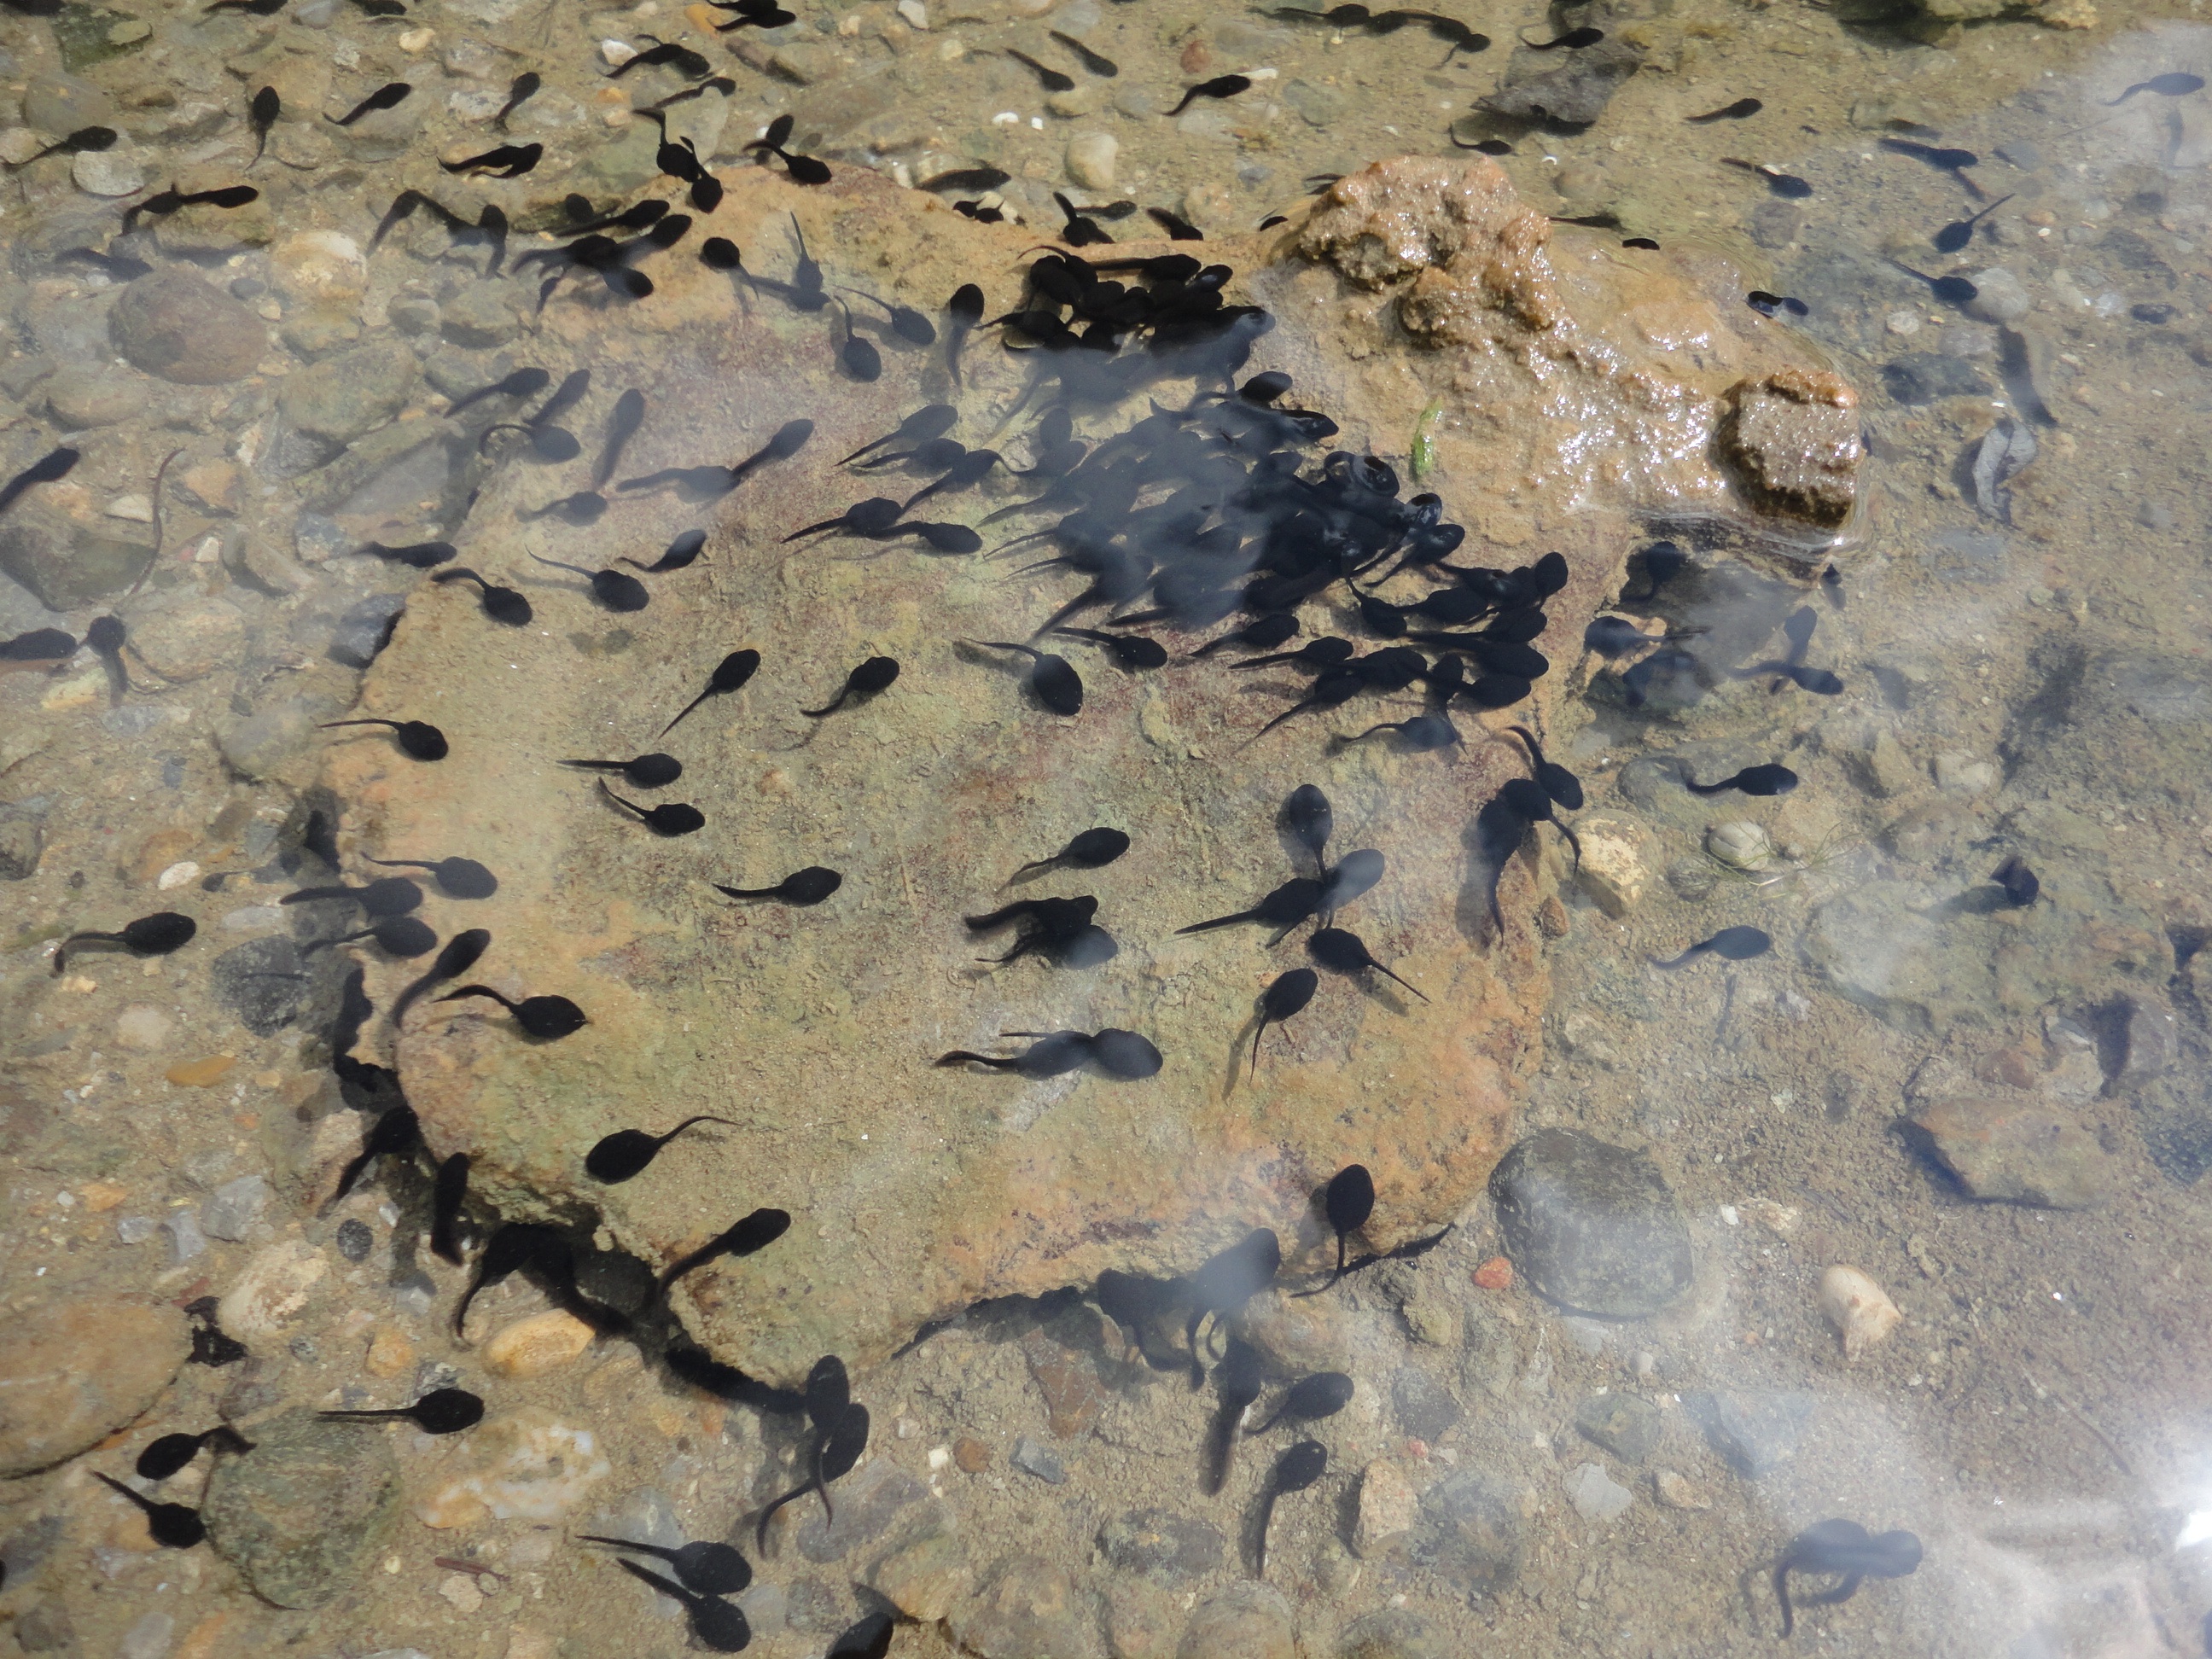
water, nature, texture, animal, frog, amphibian, black, close, marine life, geology, creature, amphibians, animal world, water creature, tadpoles